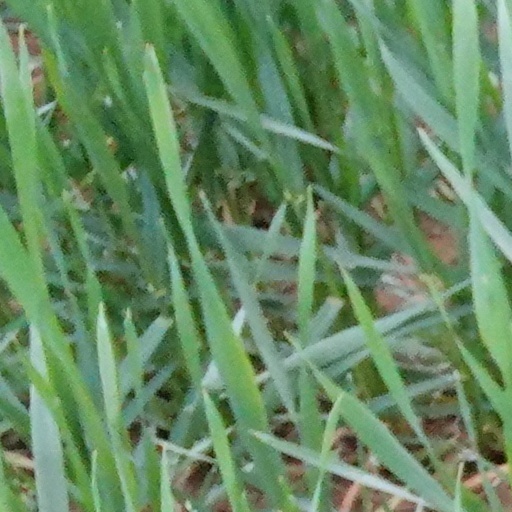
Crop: wheat